Potential London NFL franchise

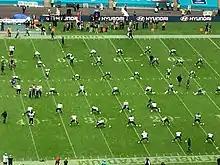
New Orleans Saints warm up on the Wembley pitch, complete with NFL markings, in 2017. Roy Hodgson, the England manager, complained of cut-up grass during the 2014 Series, while NFL markings still being visible during England's match with San Marino provoked negative media comment.

Wembley Stadium, England's national association football stadium, was rebuilt and re-opened in 2007, and was the first venue for International Series games in that same year. It was built with locker rooms which are twice the size usually found in soccer venues, which allows them to accommodate a 53-man NFL roster.